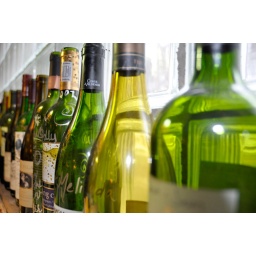
Wine bottle in the window of Nova restaurant in Hudson, Wisconsin